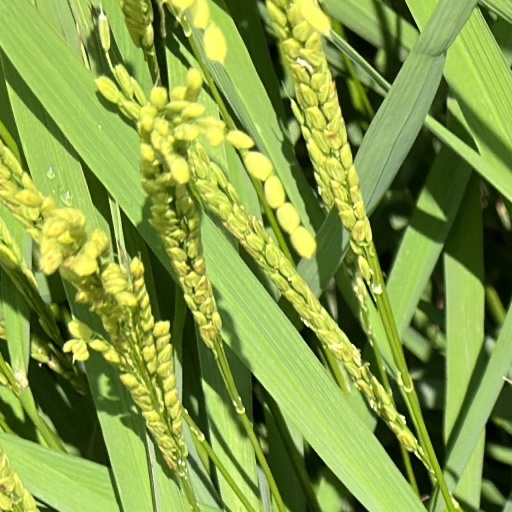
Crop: rice